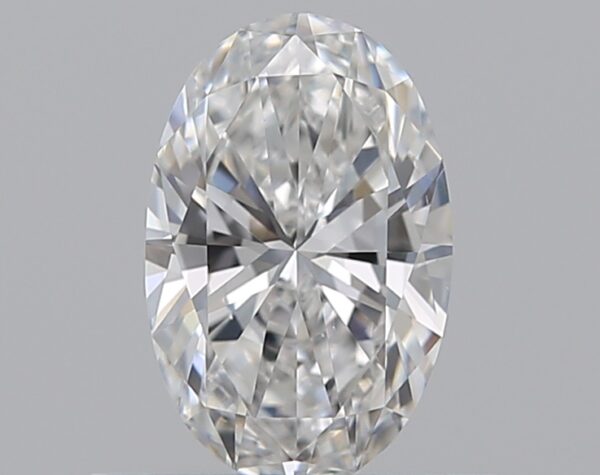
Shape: oval
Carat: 0.5
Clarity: VS2
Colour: E
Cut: EX
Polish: EX
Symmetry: VG
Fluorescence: ST
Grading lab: GIA
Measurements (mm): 6.59 x 4.26 x 2.66